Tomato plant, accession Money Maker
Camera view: tilt-top (135 deg); turntable rotation: 210 degrees
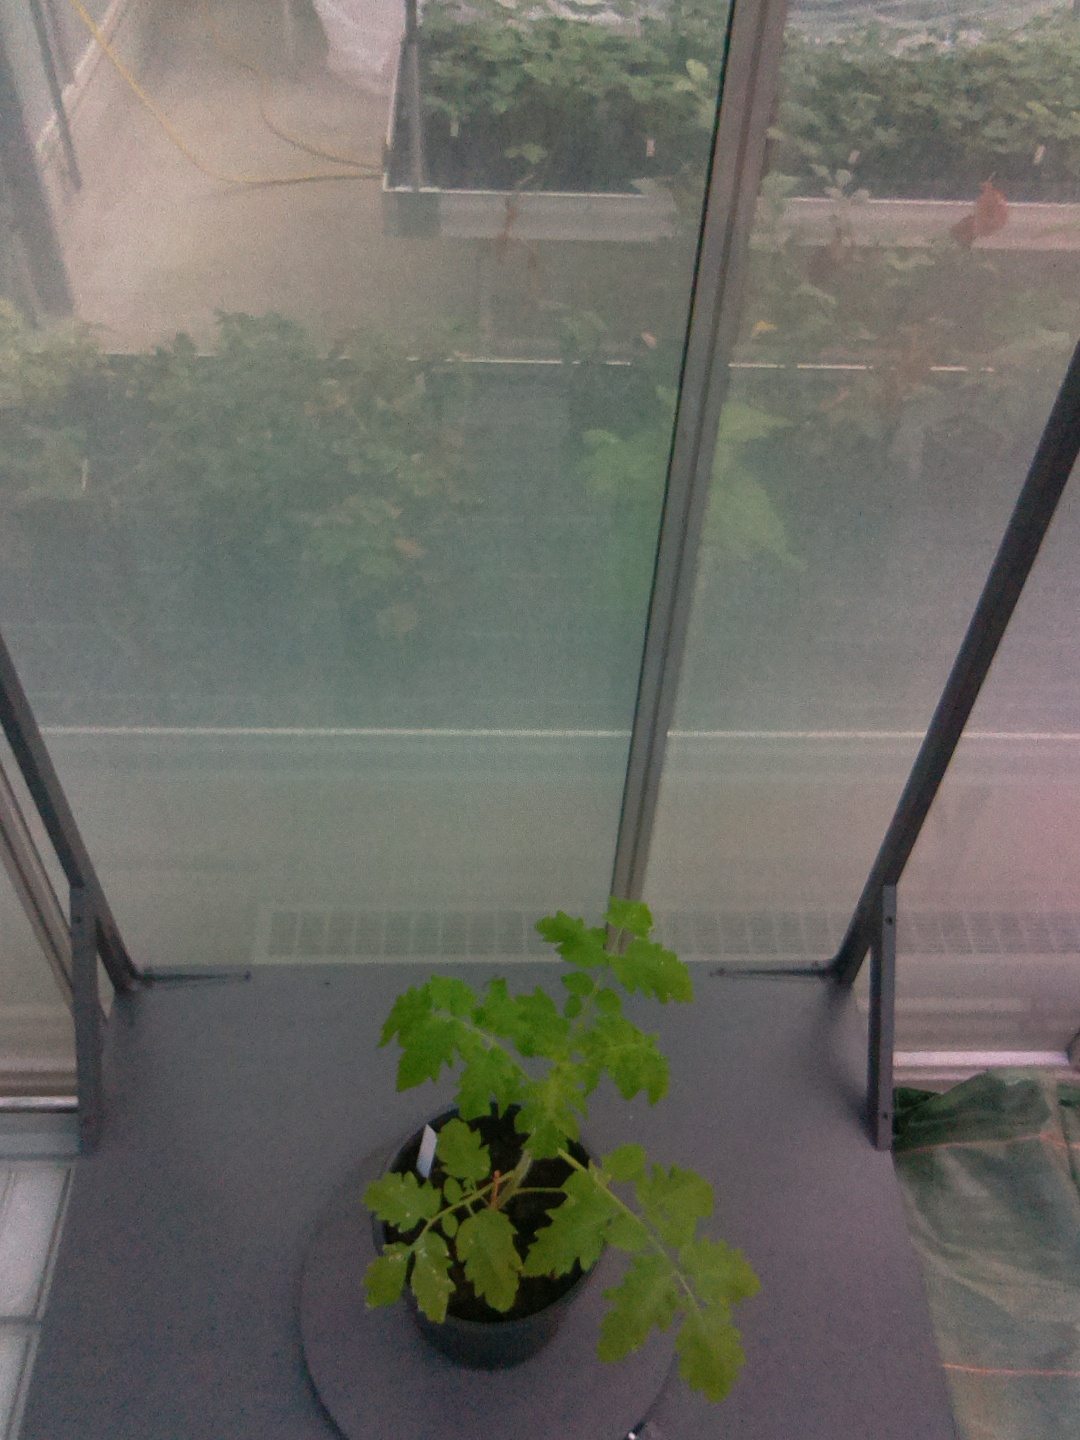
BBCH growth stage 13: 6 of true leaves visible